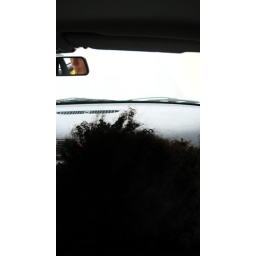
William in car with barba in mirror